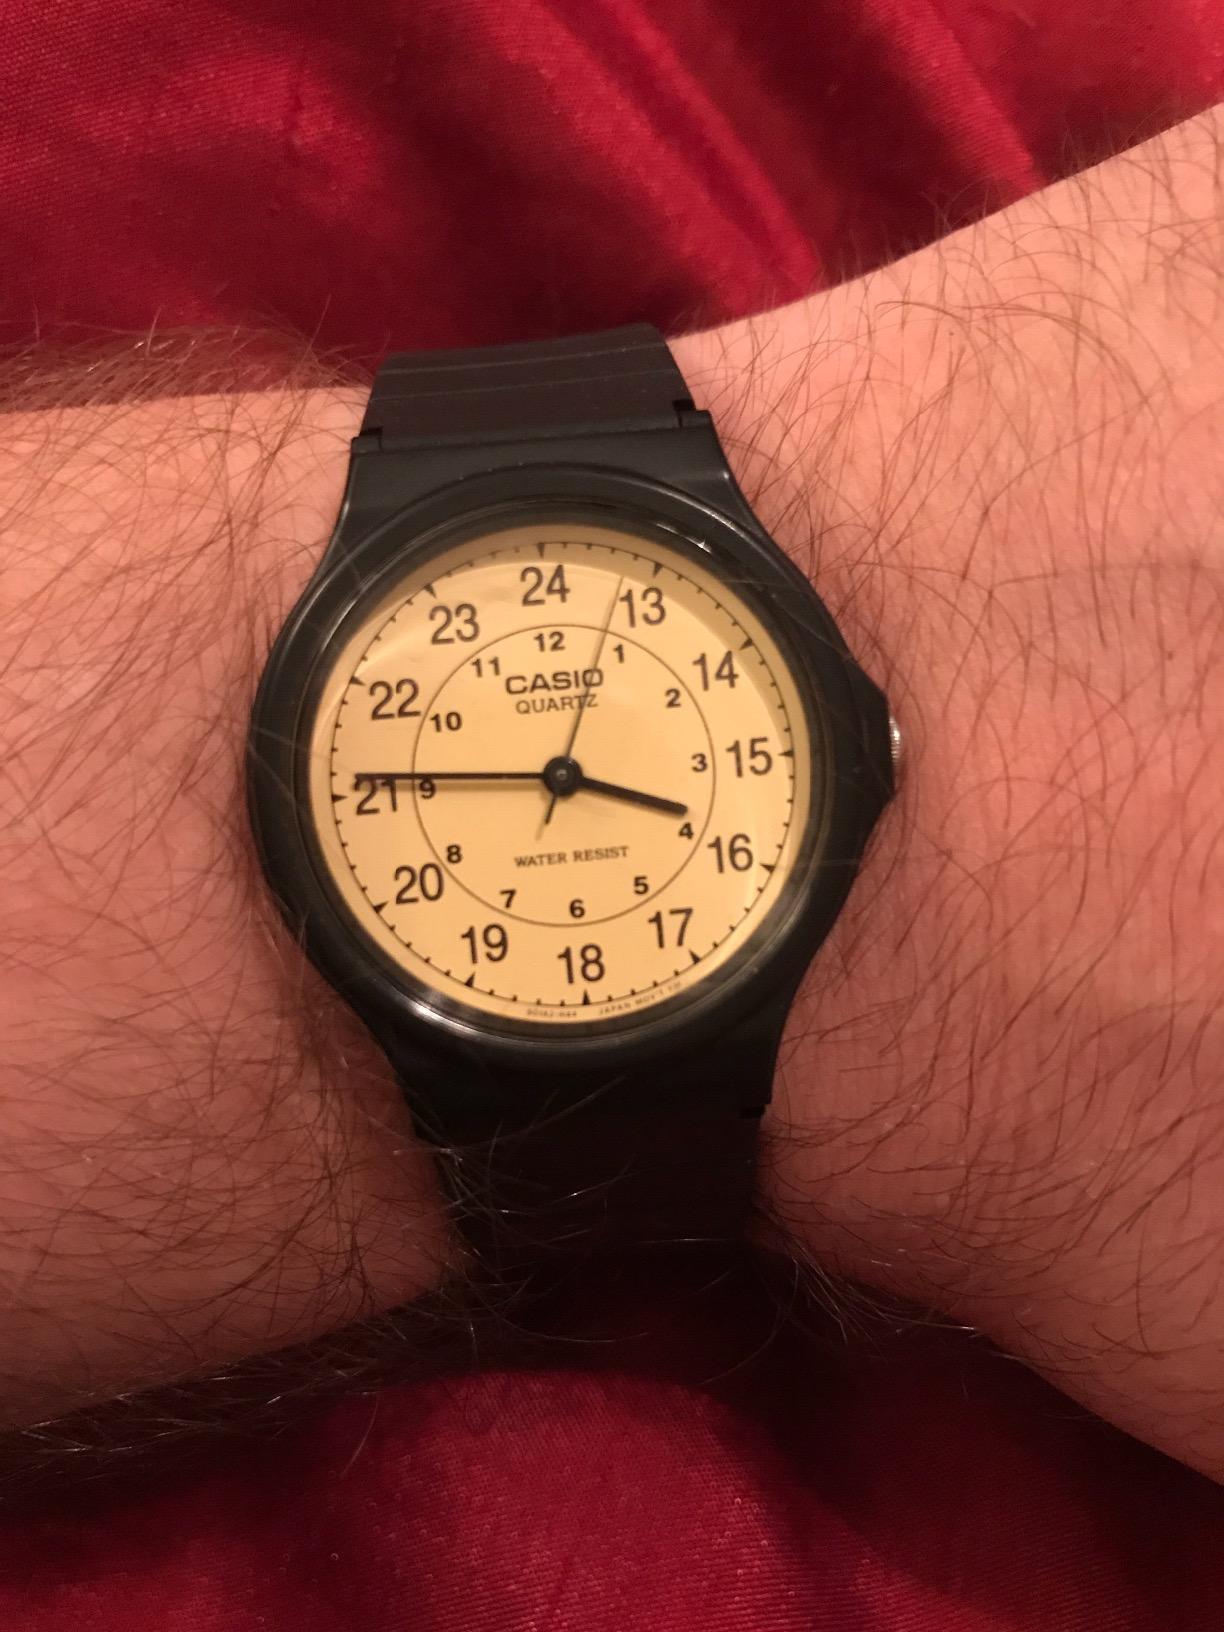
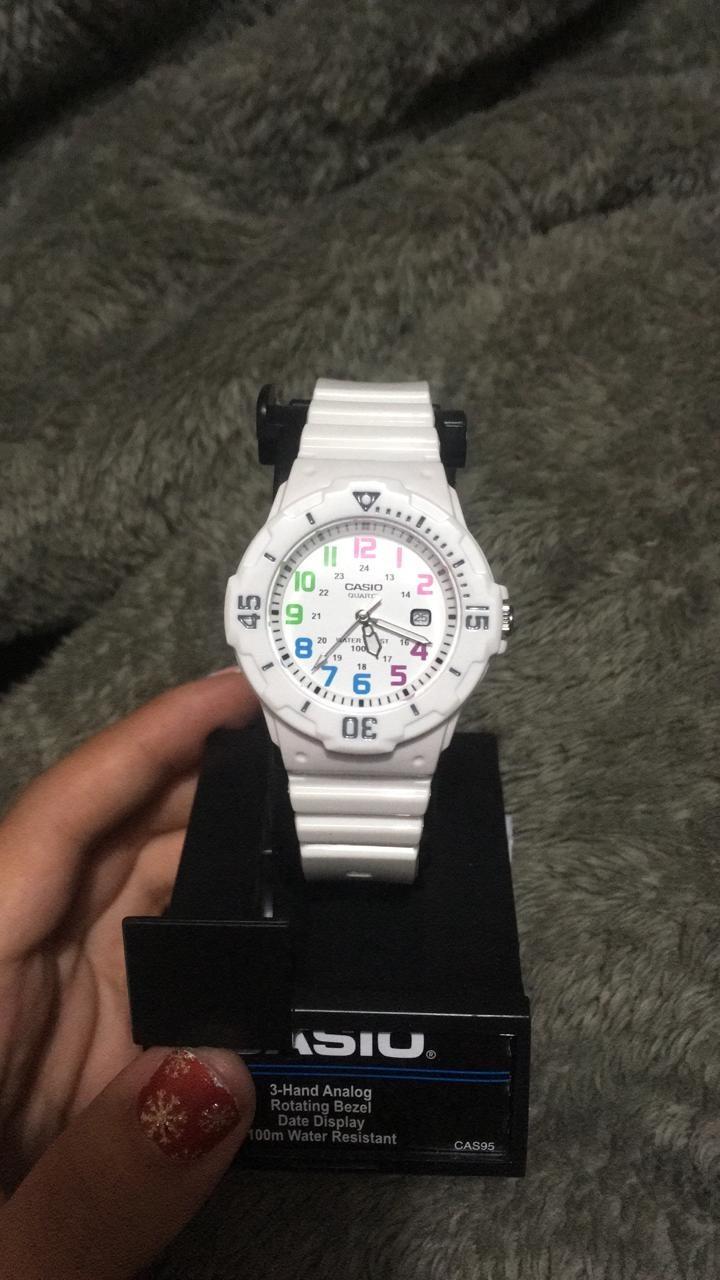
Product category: accessories_watch
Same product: no